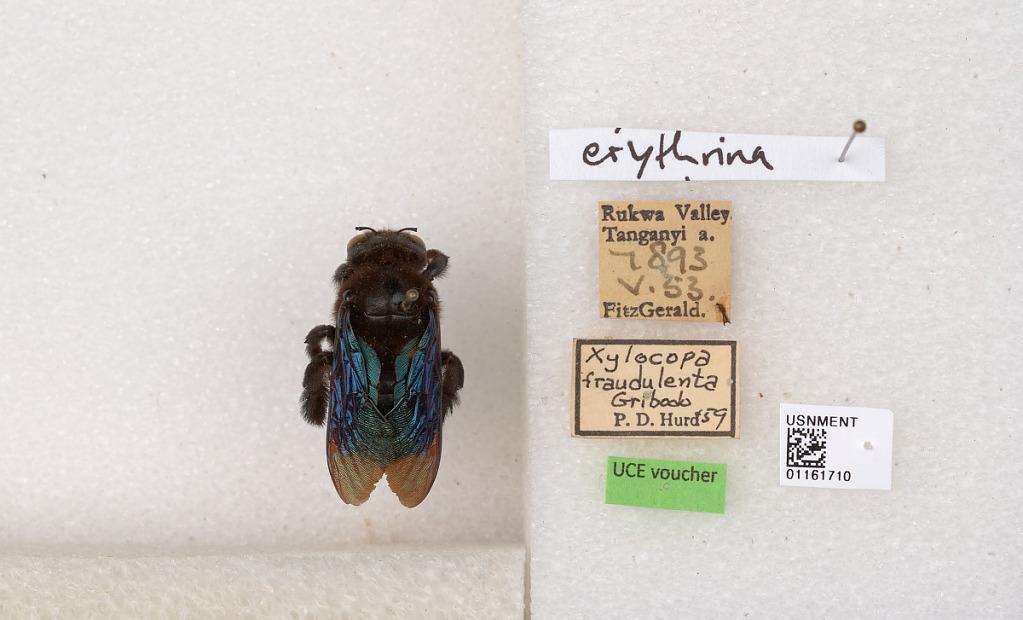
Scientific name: Xylocopa (Xylomelissa) erythrina Gribodo
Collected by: J. Ene
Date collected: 1953-5-1
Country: Tanzania
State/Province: Rukwa
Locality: Rukwa Valley
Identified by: Hurd, P. D.